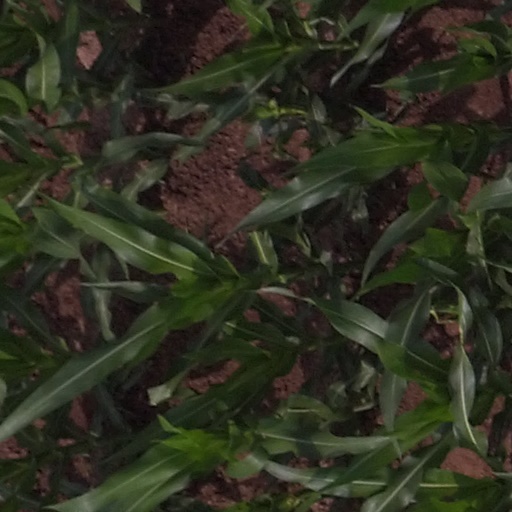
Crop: maize; corn